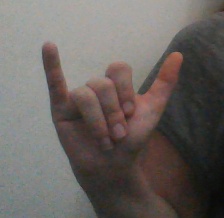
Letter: ya